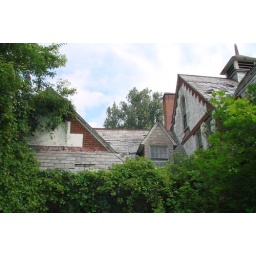
Former site of the boys home in lenox massachusetts